Grand Meadow National Nature Park

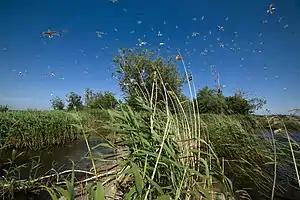
Birds in flight over reed beds in Velyka Luga

The warm, flat, shallow portion of the terrace that is submerged provides an extensive habitat for feeding fish. The unique karst sinkholes of the area support large colonies, and many species of, bats